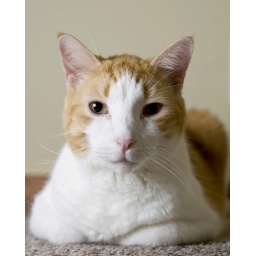
Max relaxes on the living room floor at our house Tuesday, Aug. 18, 2009, in Monticello, Ill.